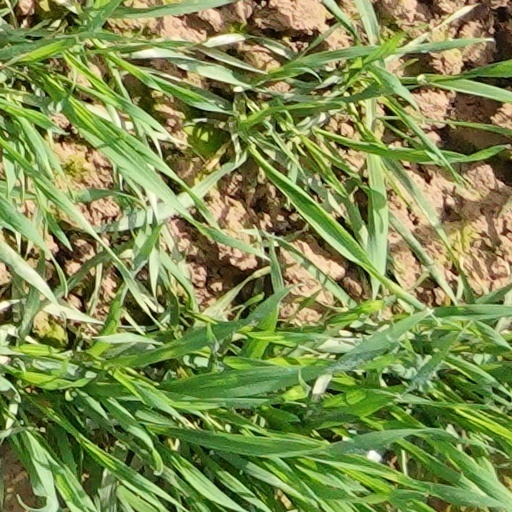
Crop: wheat